Medievalism

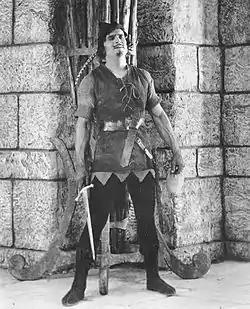
Douglas Fairbanks as Robin Hood

By the nineteenth century real and pseudo-medieval symbols were a currency of European monarchical state propaganda. German emperors dressed up in and proudly displayed medieval costumes in public, and they rebuilt the great medieval castle and spiritual home of the Teutonic Order at Marienburg. Ludwig II of Bavaria built a fairy-tale castle at Neuschwanstein and decorated it with scenes from Wagner's operas, another major Romantic image maker of the Middle Ages. The same imagery would be used in Nazi Germany in the mid-twentieth century to promote German national identity with plans for extensive building in the medieval style and attempts to revive the virtues of the Teutonic knights, Charlemagne and the Round Table.